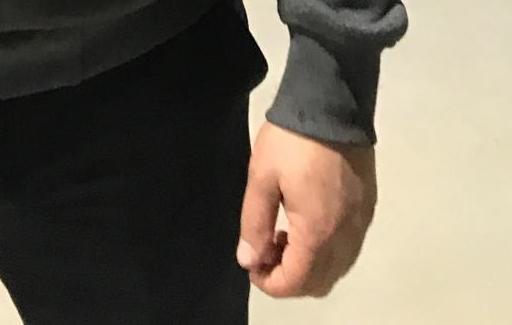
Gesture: no_gesture